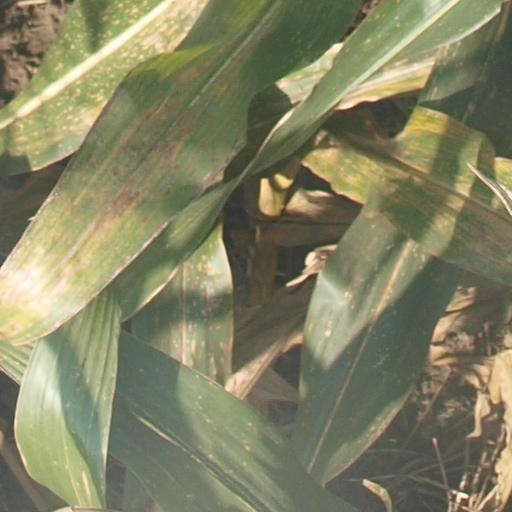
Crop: maize; corn